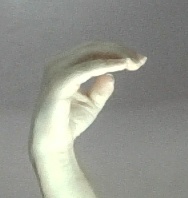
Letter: jeem